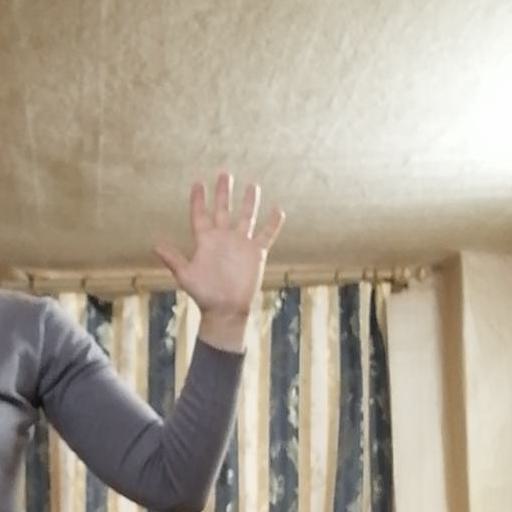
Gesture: palm